Pines of Rome

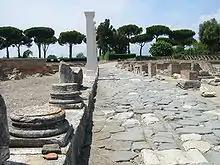
Pines on the Appian Way

Respighi recalls the past glories of the Roman Empire in a representation of dawn on the great military road leading into Rome. The final movement portrays pine trees along the Appian Way (Latin and Italian: Via Appia) in the misty dawn, as a triumphant legion advances along the road in the brilliance of the newly-rising sun. Respighi wanted the ground to tremble under the footsteps of his army and he instructs the organ to play bottom B on the 8′, 16′ and 32′ organ pedals. The score calls for six buccine – ancient circular trumpets that are usually represented by modern flugelhorns, and which are sometimes played offstage. Trumpets peal and the consular army rises in triumph to the Capitoline Hill. One day prior to the final rehearsal, Respighi revealed to Elsa that the crescendo of "I Pini della Via Appia" made him feel "'an I-don’t-know-what' in the pit of his stomach", and the first time that a work he had imagined turned out how he wanted it.